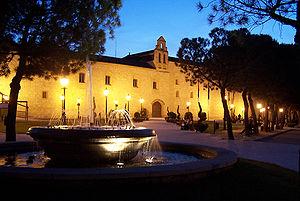
Torrijos est une commune d’Espagne, dans la province de Tolède, communauté autonome de Castille-La Manche.